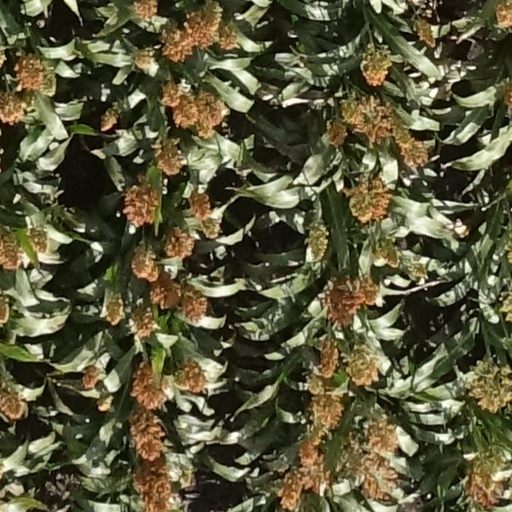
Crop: sorghum